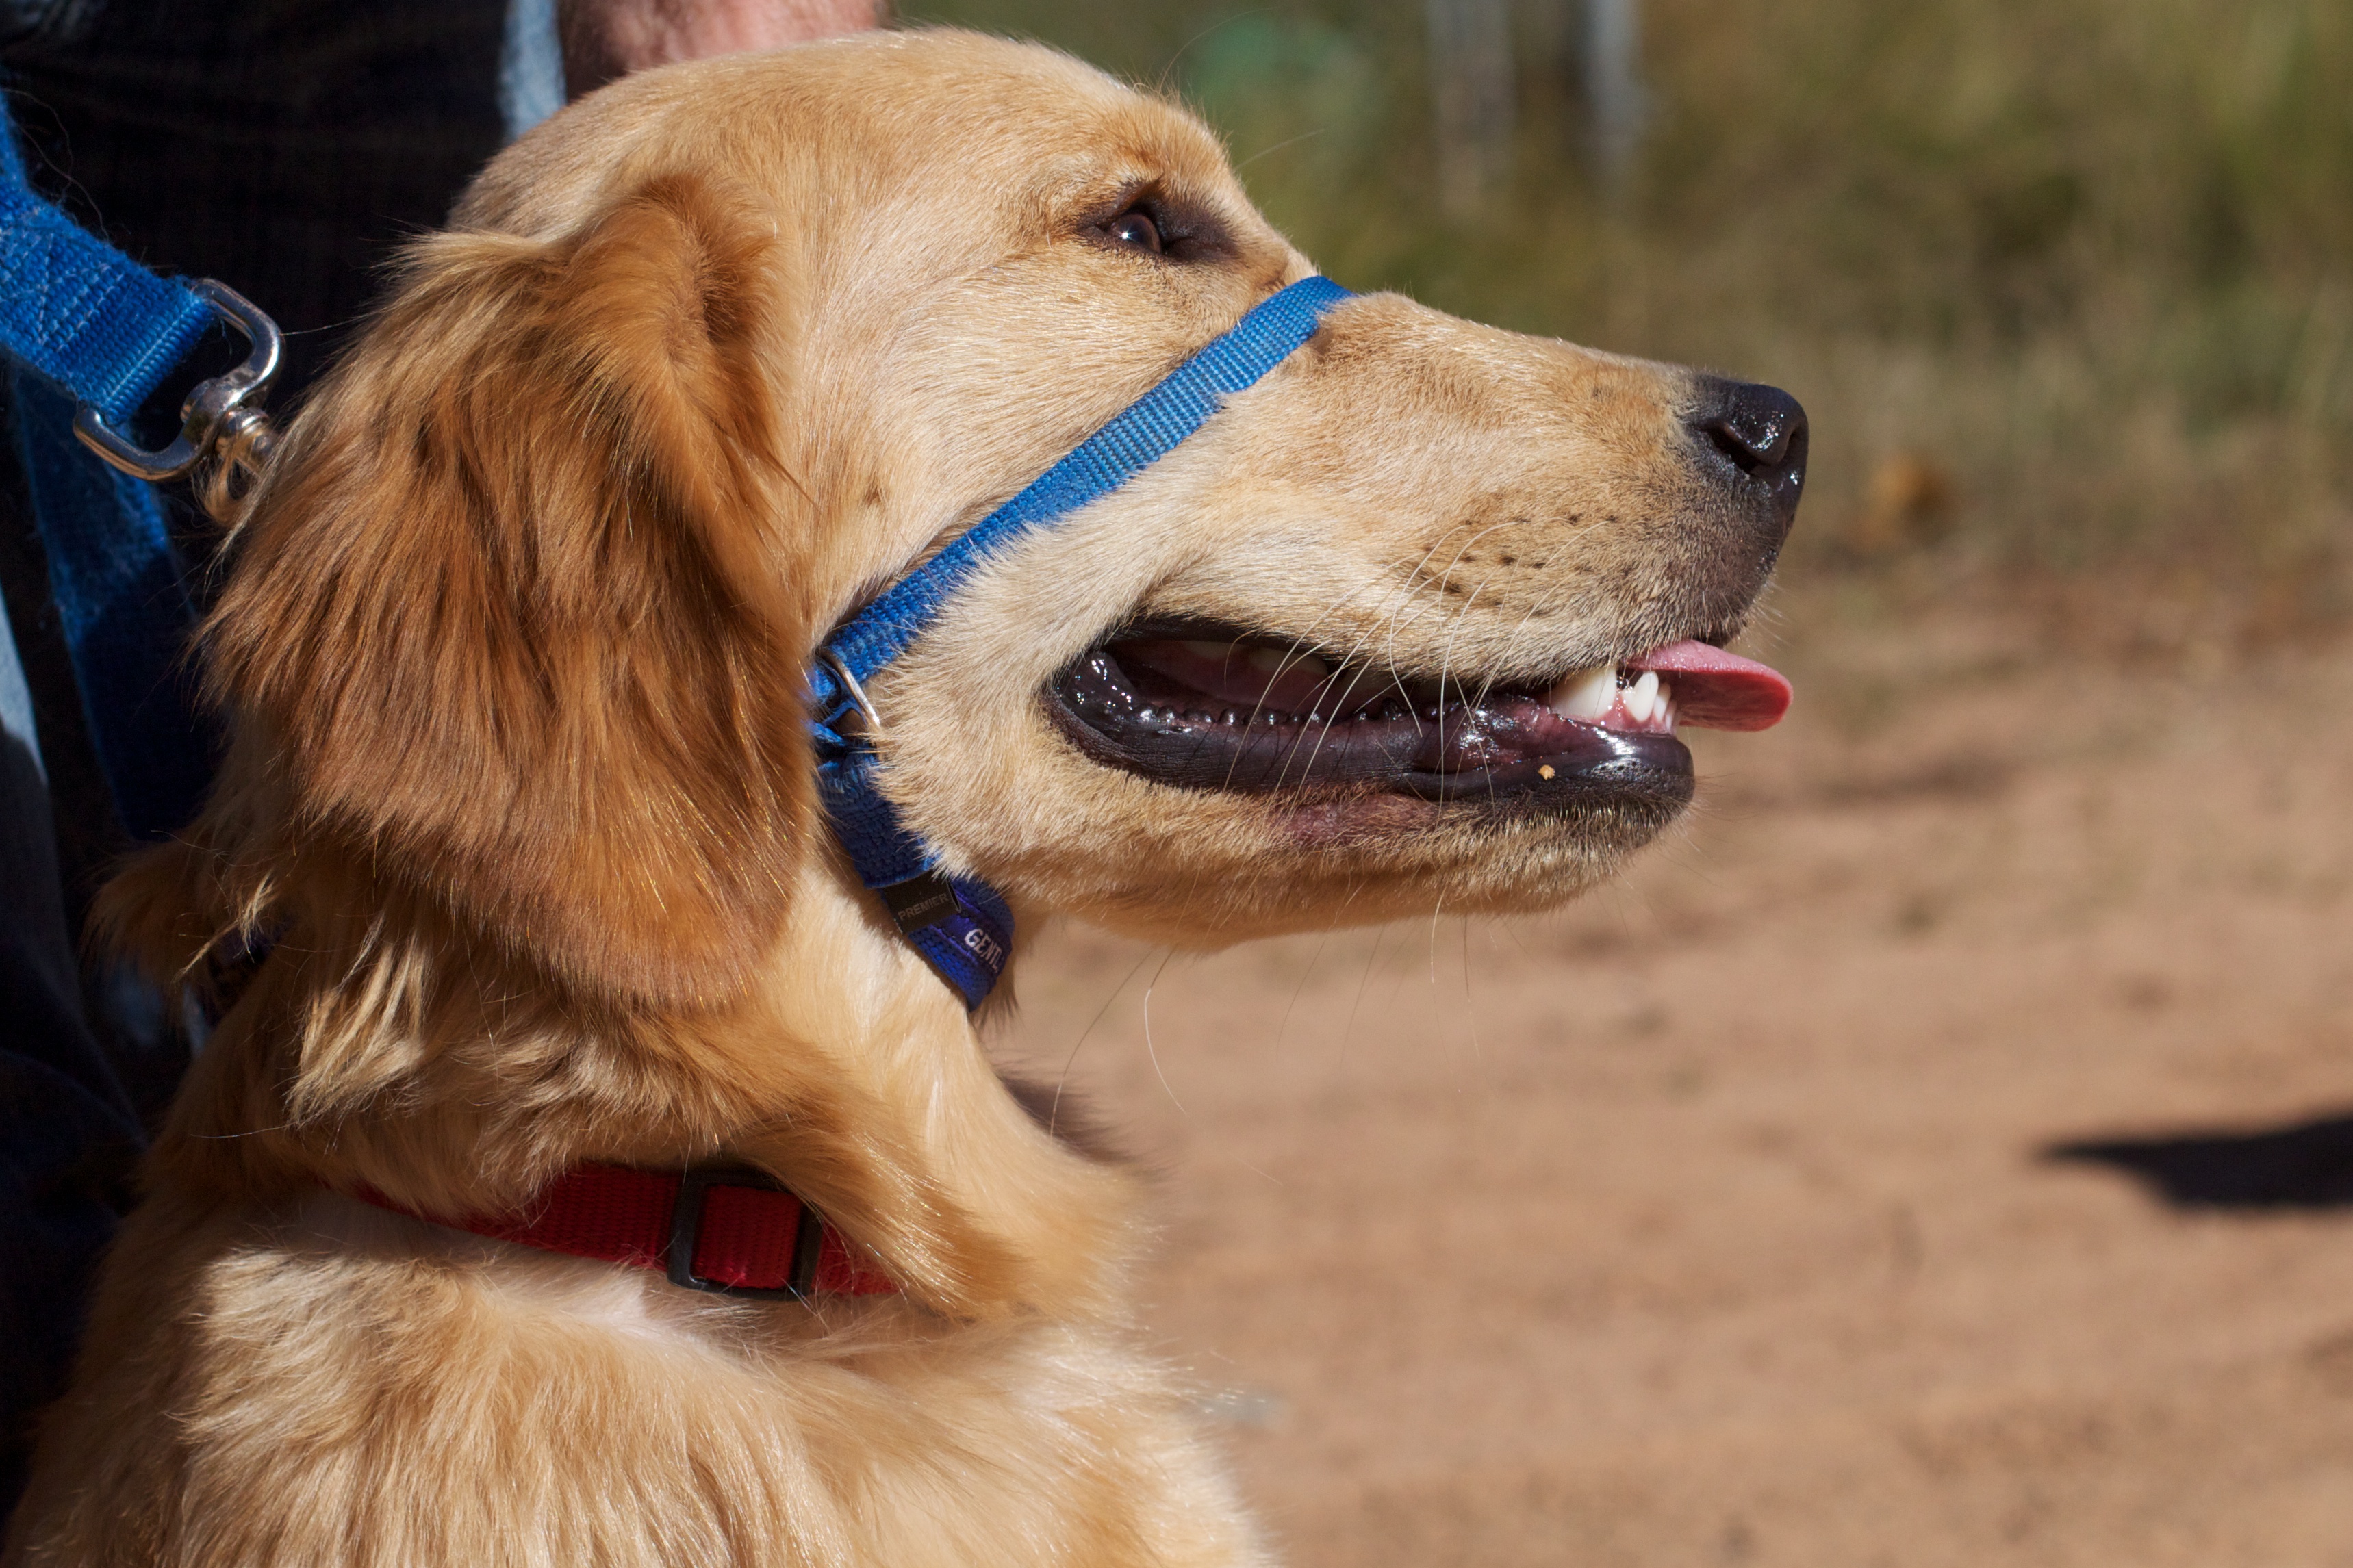
puppy, dog, mammal, nose, golden retriever, vertebrate, dog breed, retriever, dog like mammal